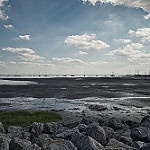
Label: sea